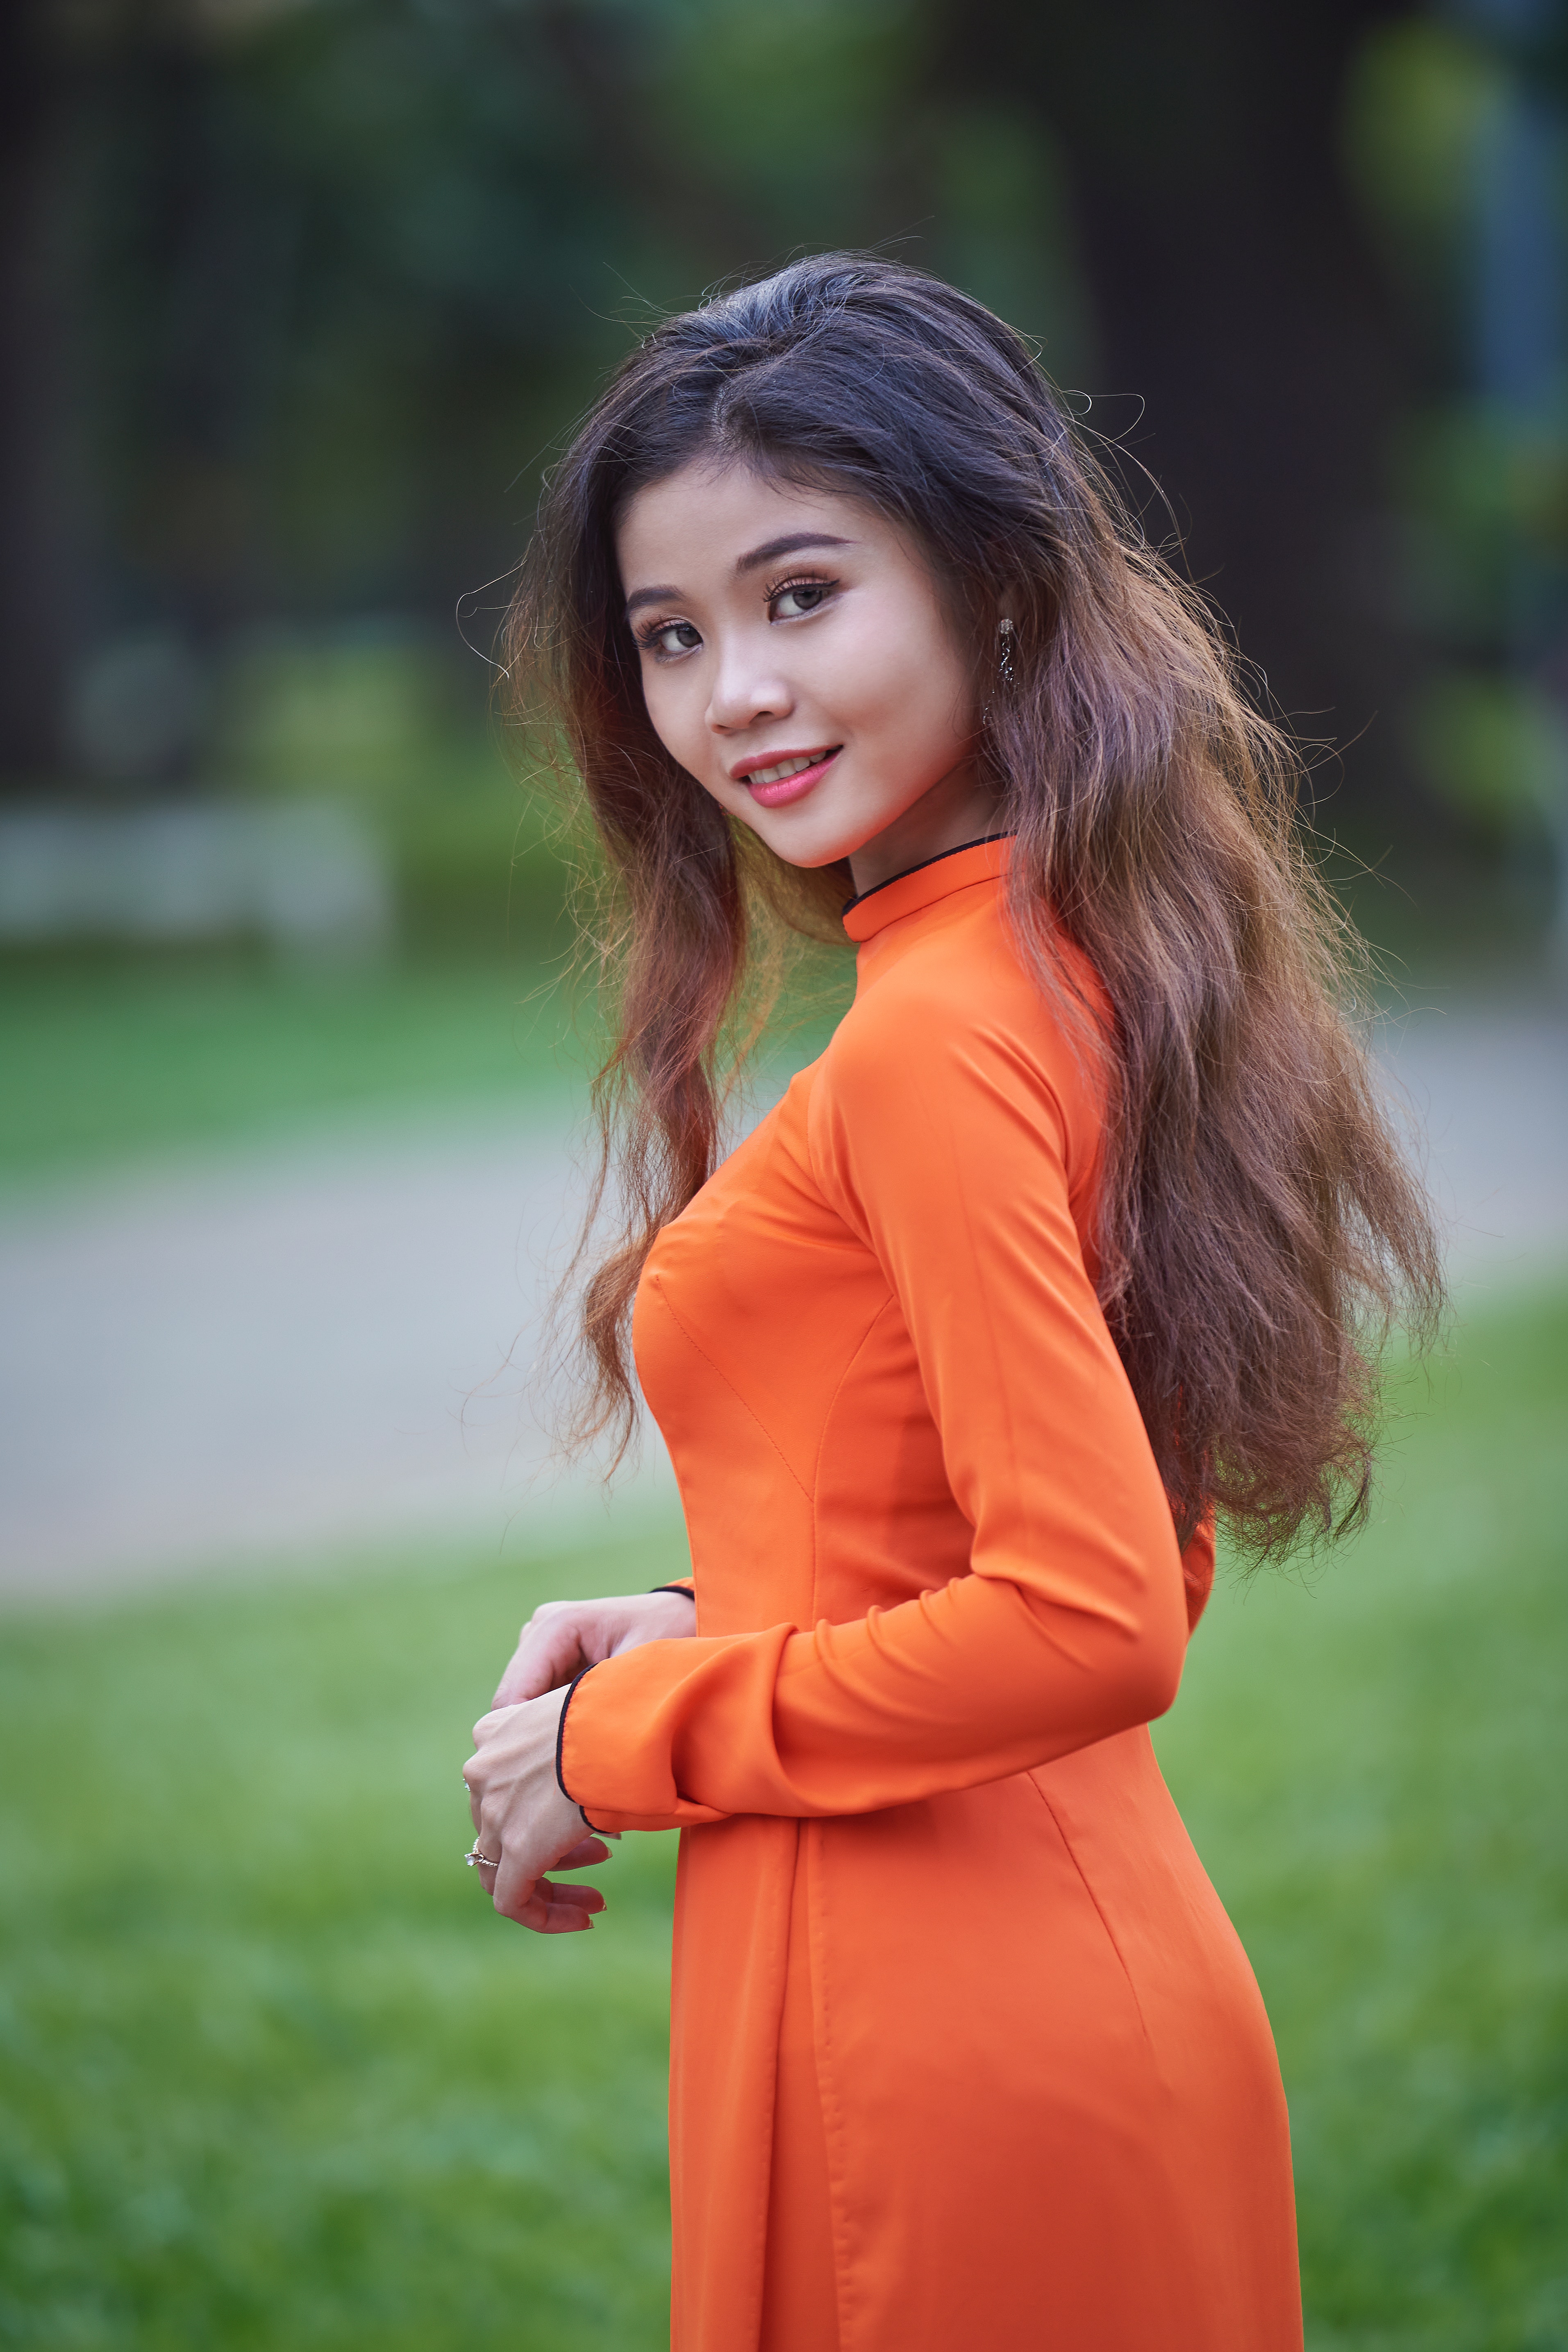
woman, face, hair, skin, lip, smile, eye, dress, flash photography, People in nature, sleeve, street fashion, orange, happy, waist, grass, blazer, formal wear, thigh, long hair, electric blue, human leg, jewellery, fashion model, brown hair, necklace, event, peach, sitting, portrait photography, portrait, sportswear, abdomen, leisure, photo shoot, child, top, belt